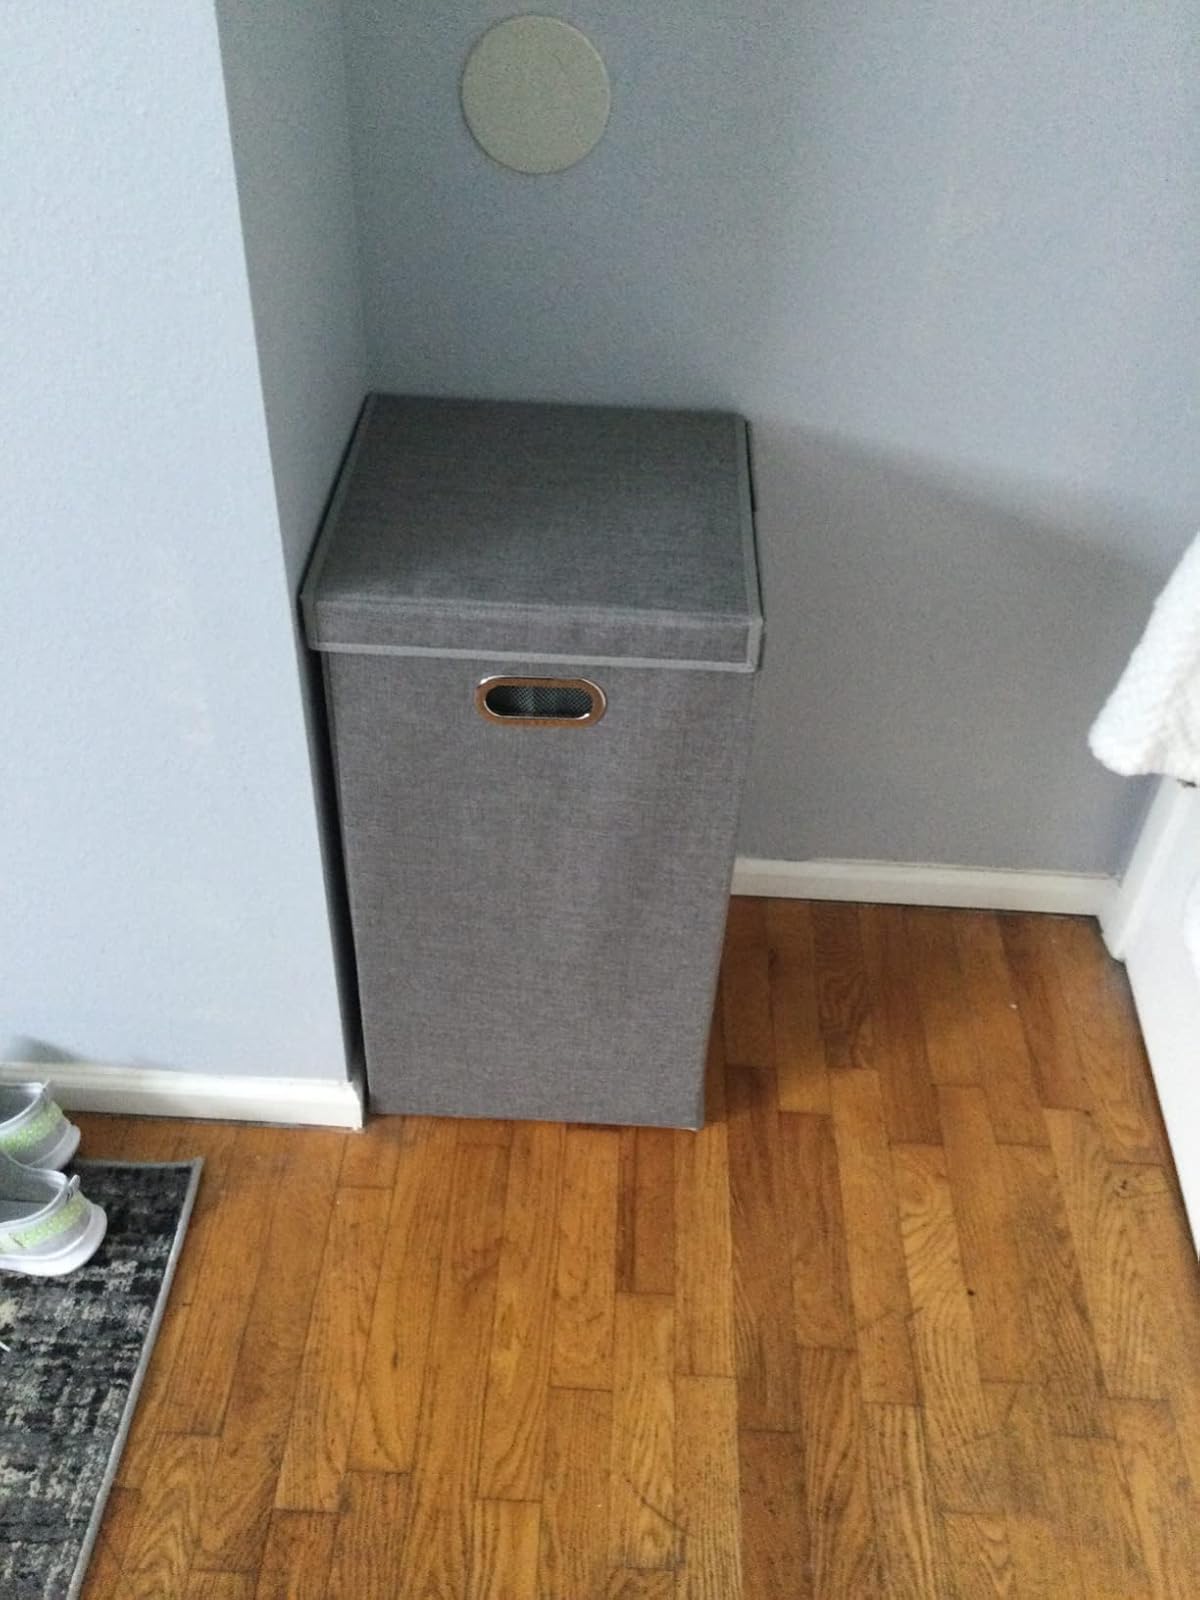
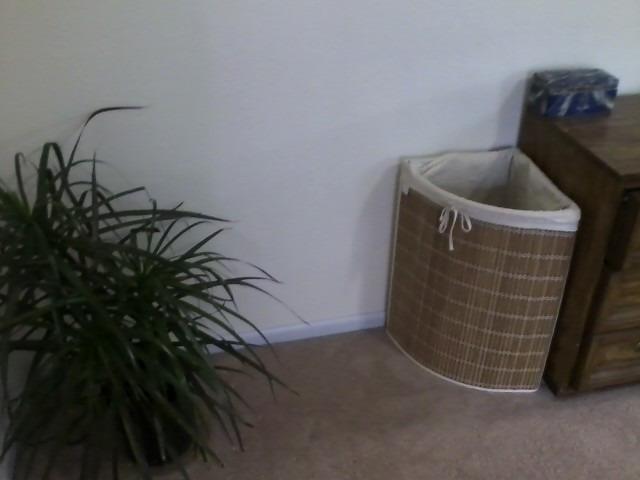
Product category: items_hamper
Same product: no